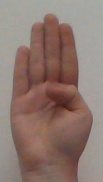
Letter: kaaf